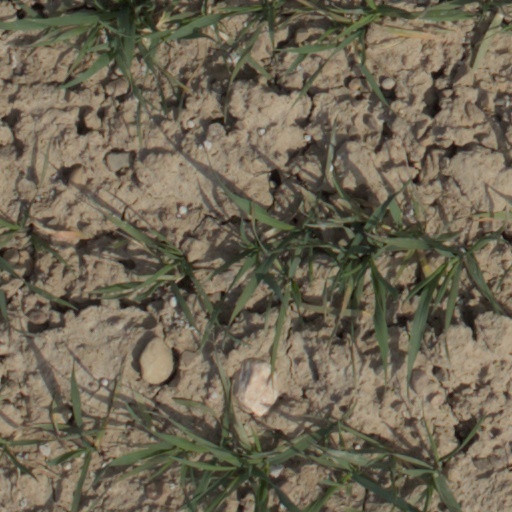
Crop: wheat